Woodbine Racetrack

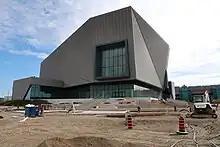
Entertainment venue under construction in Fall 2023

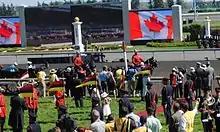
Elizabeth II attends the Queen's Plate in 2010. Founded in 1860, it is Canada's oldest thoroughbred horse race.

Casino Woodbine opened in 1999, offering a slots parlor and later expanded to table games in 2018. It contains 100+ table games, 3,500+ slot machines, 220+ electronic table games, and 100+ dealer assist stadium gaming. Table games include blackjack, roulette and baccarat. It is open 24 hours a day.